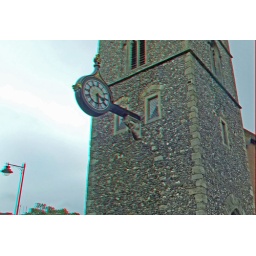
Canterbury Clock tower in anaglyph 3D stereo red cyan glasses to view